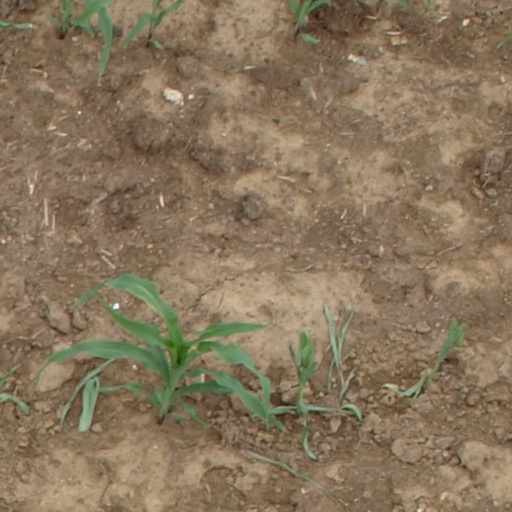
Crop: maize; corn